Chinese Buddhist sculpture

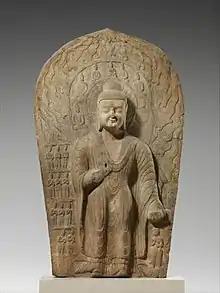
Buddha Dipankara (Rándēng Fó), <a href="https%3A//www.metmuseum.org/art/collection/search/42719">The Metropolitan Museum of Art

Chinese Buddhist sculpture has been produced throughout the history of Buddhism in China. Sculptural pieces include representations of Siddhārtha Gautama, often known as the "Enlightened One" or "Buddha", Bodhisattvas, monks and various deities. China was introduced to the teachings of Buddhism as early as the 2nd century BCE, during China's Han dynasty, becoming more established during the 2nd century CE. The earliest representations did not start as sculptures of the human form, but rather an empty seat, footprint, tree or stupa, an architectural form eventually inspiring the creation of pagodas in China.